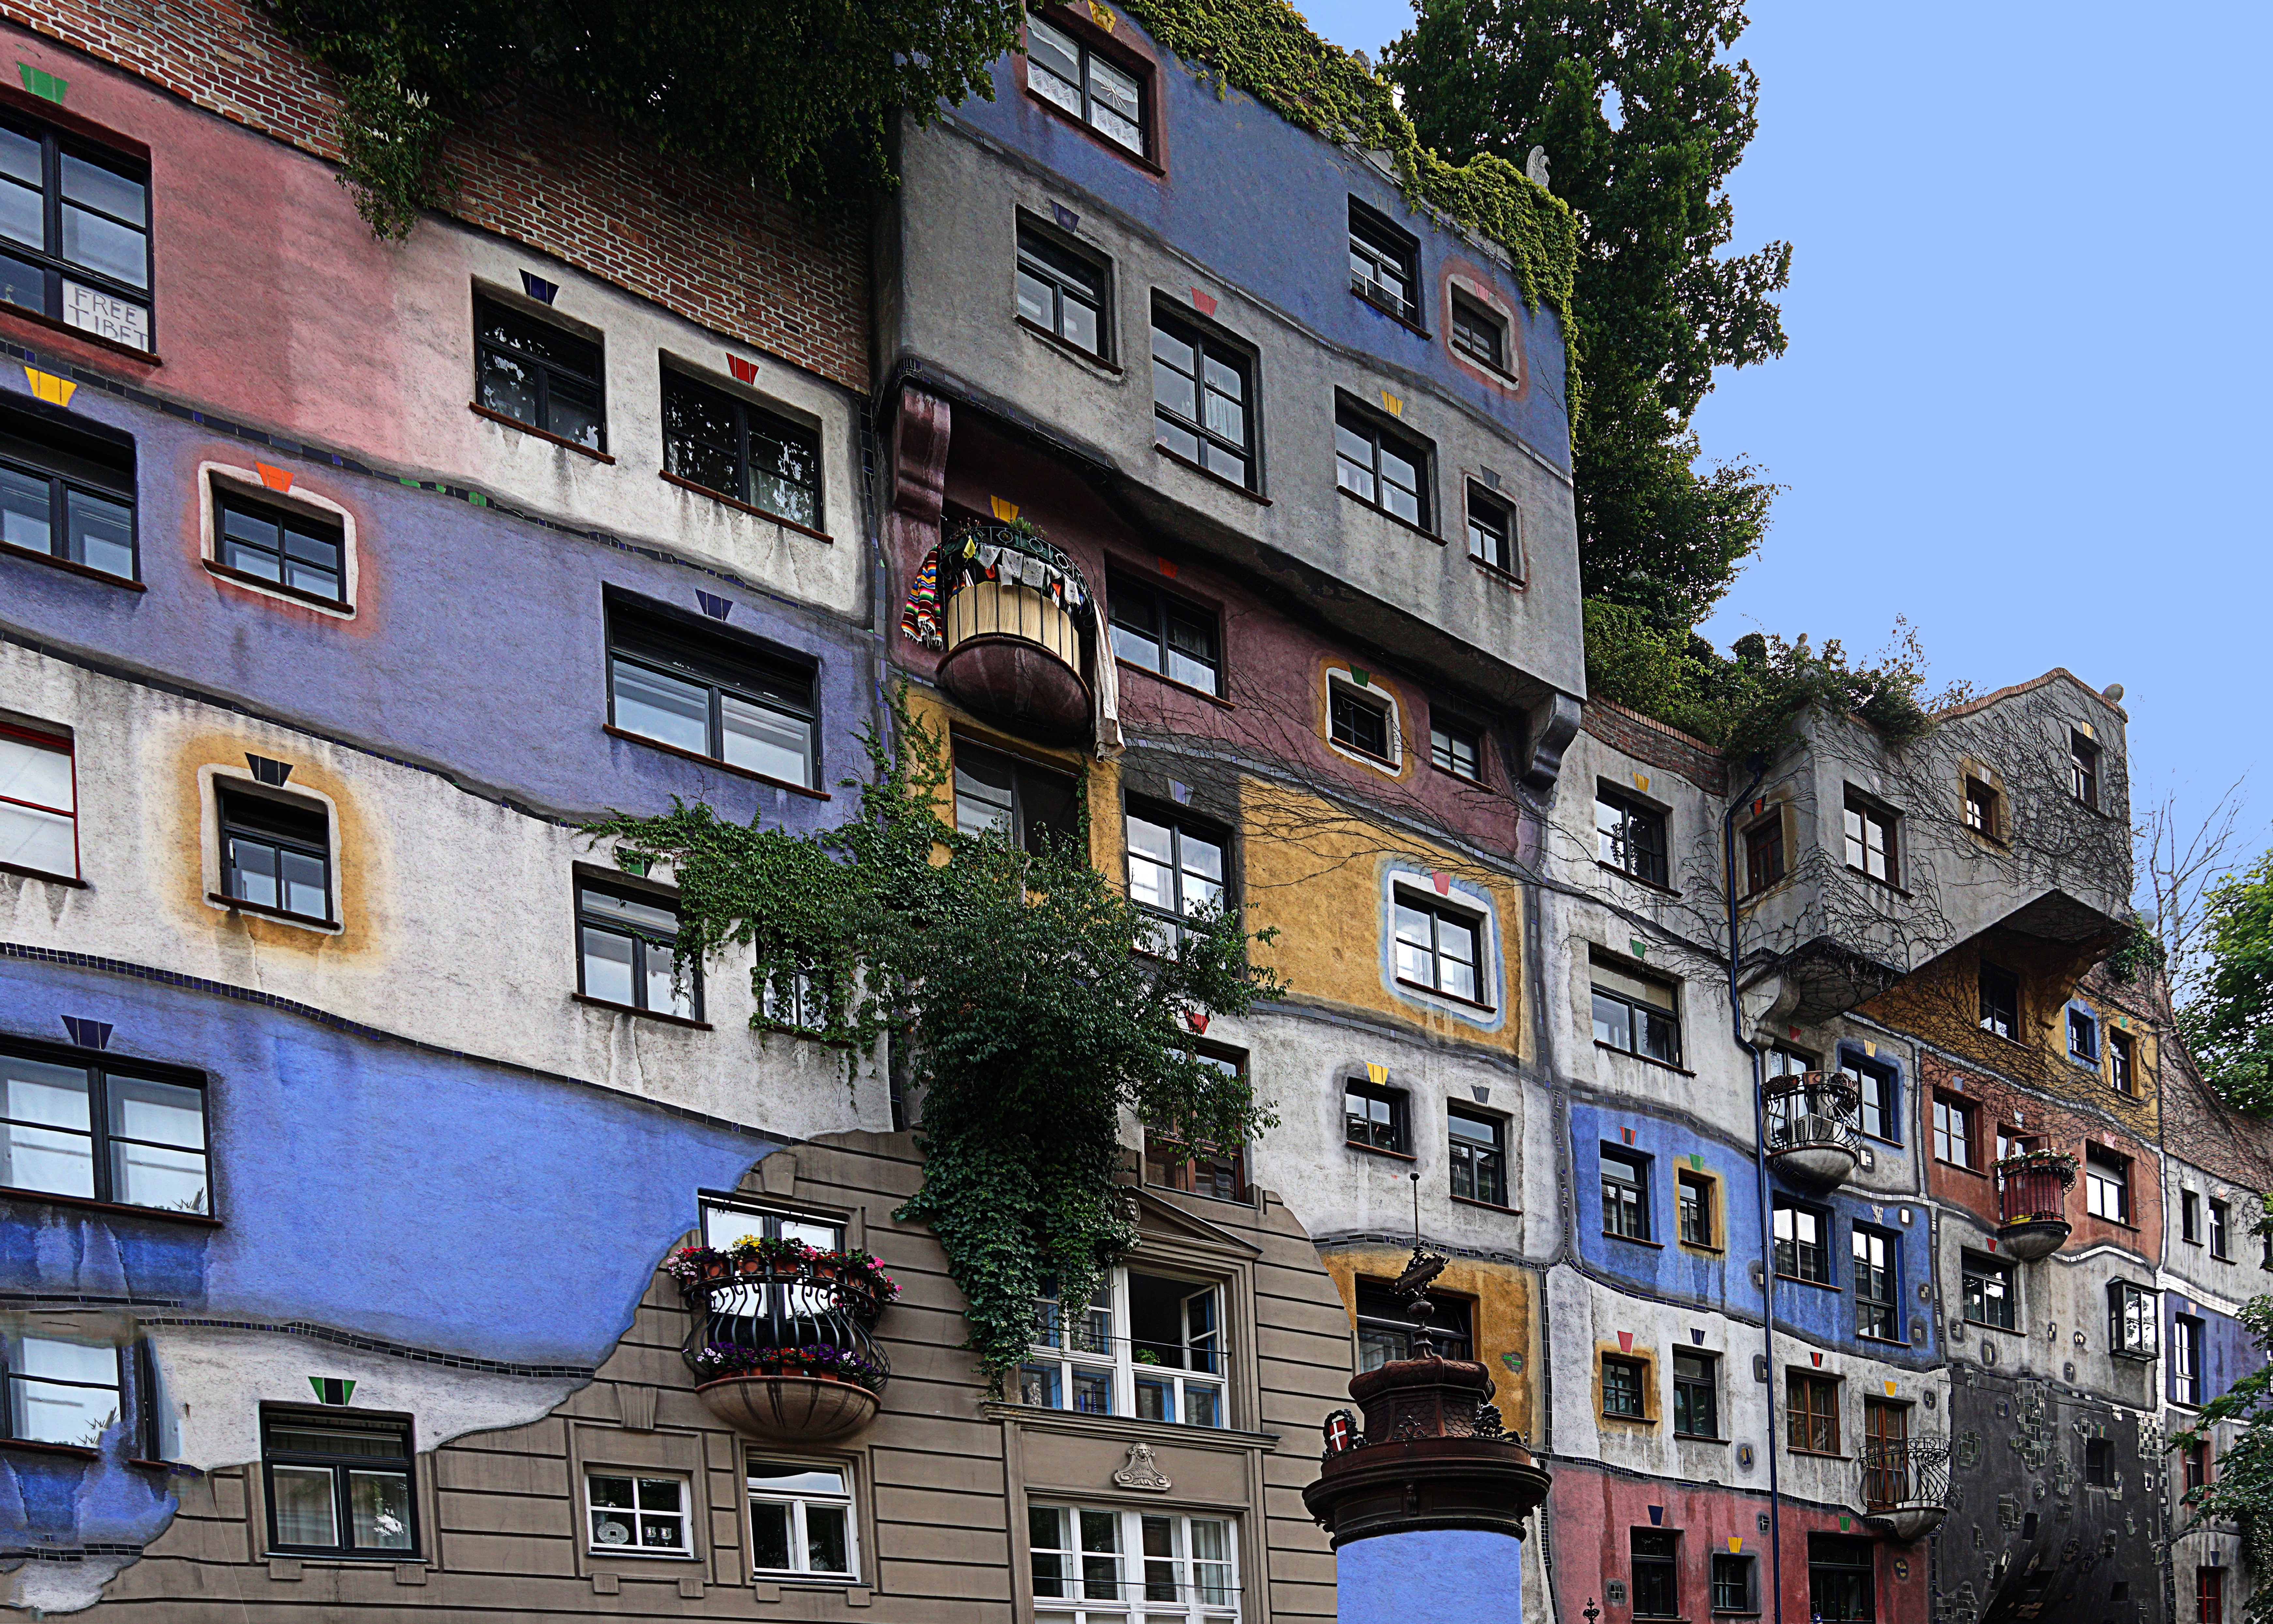
architecture, road, street, house, town, building, city, downtown, village, facade, tourism, vienna, artists, neighbourhood, hundertwasser house, urban area, residential area, human settlement